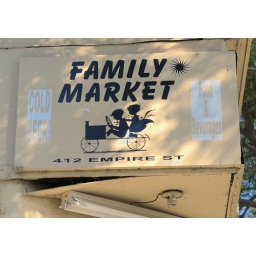
Sign on a corner store in San Jose's Northside neighborhood shows a boy and a girl riding in an antique car.